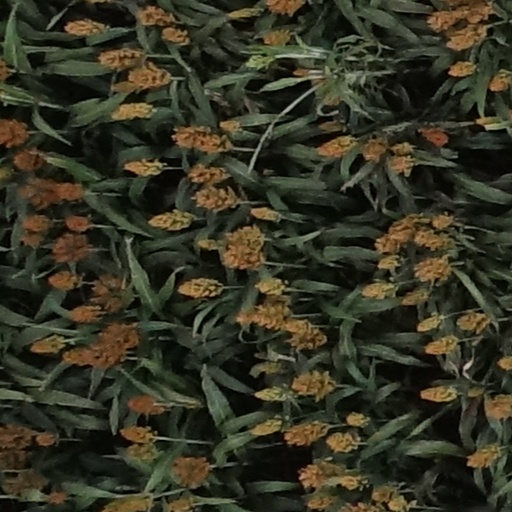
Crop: sorghum